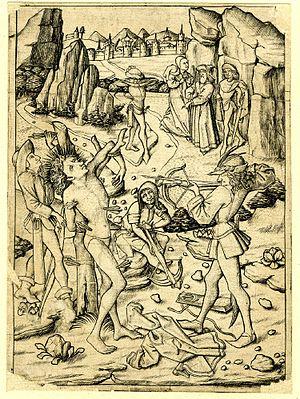
Maitre ES L.157 Martyre de Sebastien
Le Maître E. S. est un graveur, orfèvre et dessinateur allemand anonyme du gothique tardif, né vers 1420 et mort vers 1468, actif dans la région du Rhin supérieur.